Es de Velasco

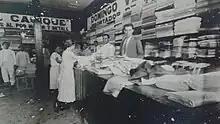
"El Cacique" store in Arecibo in 1919

In 1939 Domingo Velasco Alonso founded "Velasco Alonso" in Arecibo, the first Velasco store. At the time the largest department store on the island outside of San Juan.